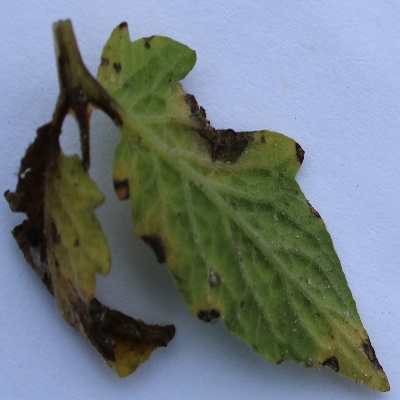
Crop: Tomato
Condition: septoria leaf spot